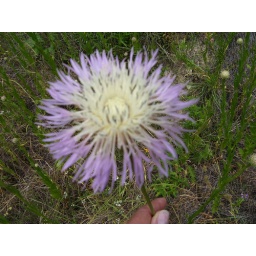
There is a small field of these near the trailhead by the HQ fitness center, just down the hill from the gate.